2006 Winter Olympics

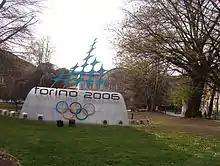
2006 Olympics logo on display in the Carlo Felice Square, in Turin

Stefania Belmondo, a 10-time Olympic medalist in cross-country skiing, lit the Olympic Flame during the opening ceremony on 10 February. Before that, the ceremony celebrated the best of Italy and Sport including a segment honoring the Alps. The FilmMaster Group K-events (from March 2012: Filmmaster Events) created and produced the Opening and Closing Ceremonies of the XX Winter Olympic Games in Turin in 2006. Executive Producer Marco Balich, Content Supervisor Alfredo Accatino, Art Direction Lida Castelli. Monica Maimone of Studio Festi directed the section "From Renaissance To Baroque", part of the Opening Ceremony.